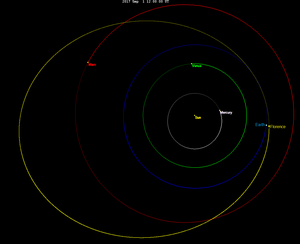
(3122) Florence
Florence kredsløb om Solen umiddelbart før Jordpassagen sept. 2017
(3122) Florence er en nærjords-asteroide af typen Amor. Man opdagede under jordpassagen omkring 1. september 2017, at der egentlig er tale om et triple-system, idet den har to mindre måner.